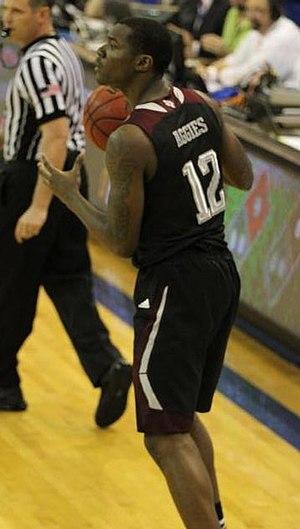
Jalen Jones, né le 27 mai 1993 à Dallas dans le Texas, est un joueur américain de basket-ball. Il évolue au poste d'ailier.